Helltank Destroyer

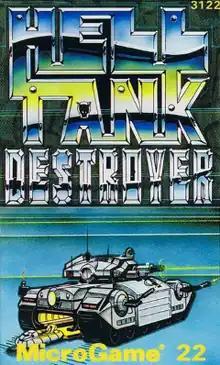

Helltank Destroyer is a science fiction board wargame published by Metagaming Concepts in 1982 as part of its MicroGame line that features combat between supertanks and other futuristic weapons systems. The game is a sequel to 1981's "Helltank", which is itself based on "Ogre".